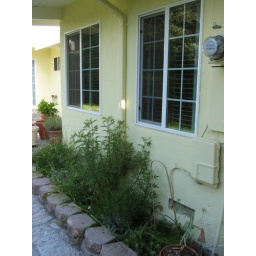
The old dinning room windows and planting strip. These are replaced by a big bay window and a semi circle planting bed.